Hannah Johnston Bailey

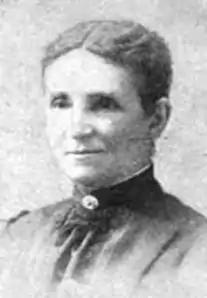
Hannah Johnston Bailey (1895)

From 1891 to 1899, she was president of the Maine Woman Suffrage Association, and from 1895 to 1899 she served as treasurer of the National Council of Women. She was also a member of the National American Women's Suffrage Association (NAWSA). In 1915 she joined the Woman's Peace Party, and was a member of the Women's International League for Peace and Freedom at the end of her life.